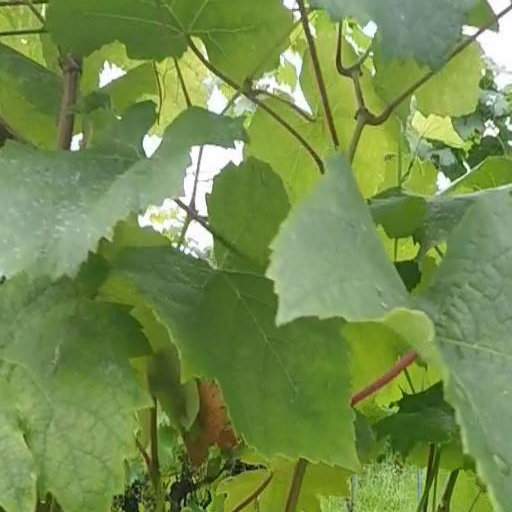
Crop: grape